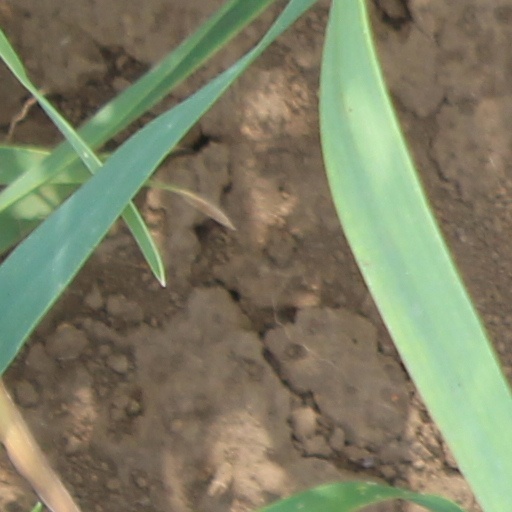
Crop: wheat